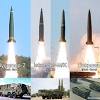
Label: Iskander